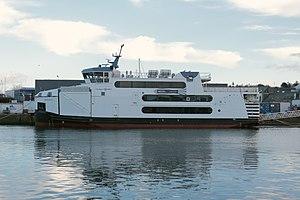
Le ferry Breizh-Nevez-1 en finition dans le port de Concarneau. Brezhoneg: Ar bag «
La Compagnie Océane est une société de transport maritime du Morbihan, filiale de la multinationale Transdev, dont 70 % du capital est détenu par la Caisse des dépôts et consignations et 30 % par le groupe allemand Rethmann. Elle a été créée à la suite de la décision du 27 novembre 2007 du conseil général du Morbihan d'attribuer à Veolia Transport les liaisons maritimes entre Quiberon et les îles de Houat, Hoëdic, et Belle-Île-en-Mer, ainsi que la liaison entre Lorient et l'île de Groix. La Compagnie Océane transporte chaque année environ 1 600 000 passagers, ce qui représente, après les liaisons Corse–continent, un des plus gros trafic maritime de passagers en France.